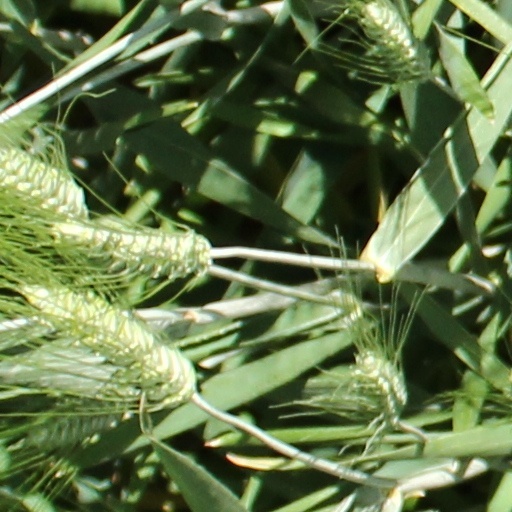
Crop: wheat